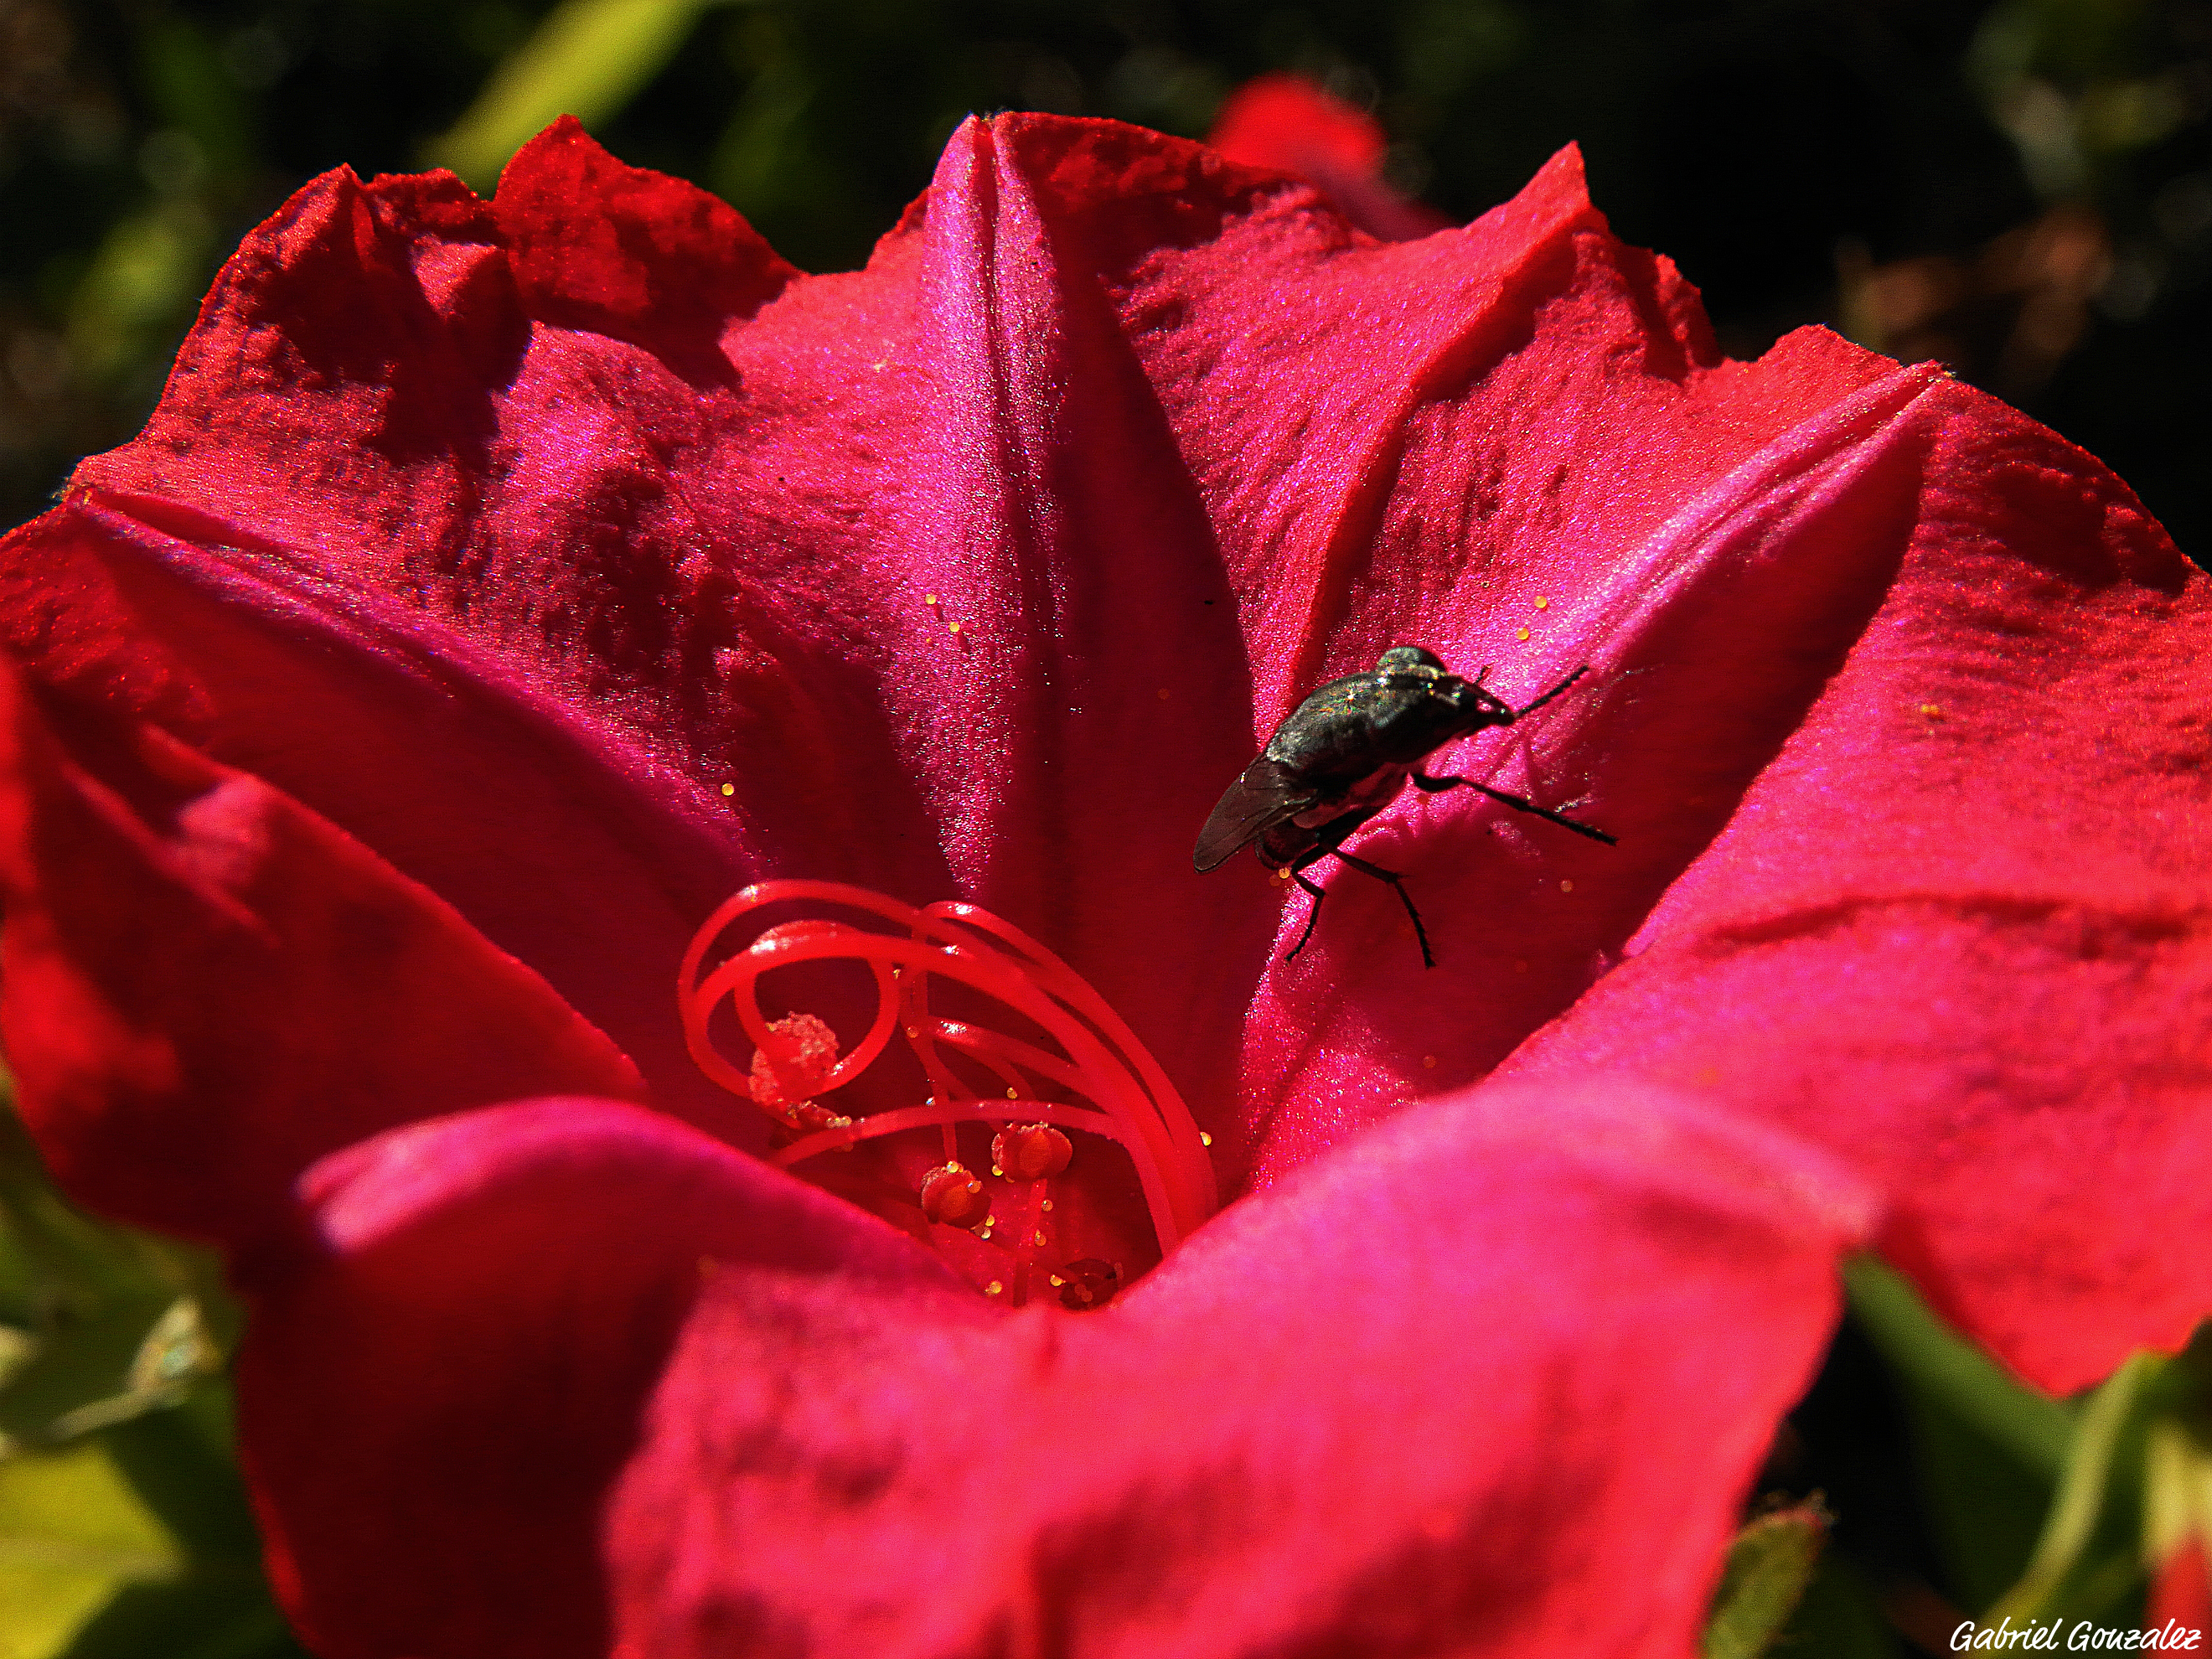
blossom, plant, photography, leaf, flower, petal, rose, red, pink, flora, close up, samsungwb5500, floresflowersggl1, macro photography, flowering plant, garden roses, rose family, plant stem, land plant